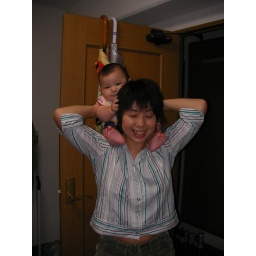
The best seat in the house